Leucadendron rubrum

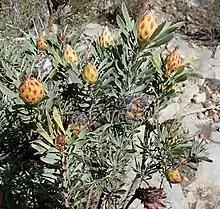

The shrub grows tall and flowers from August to September. Fire destroys the plant but the seeds survive. The seeds are stored in a toll on the female plant and are released where they are spread by the wind. The seed has a parachute mechanism that allows it to float and rotate through the air. The plant is unisexual and there are male and female plants that reproduce by wind pollination.